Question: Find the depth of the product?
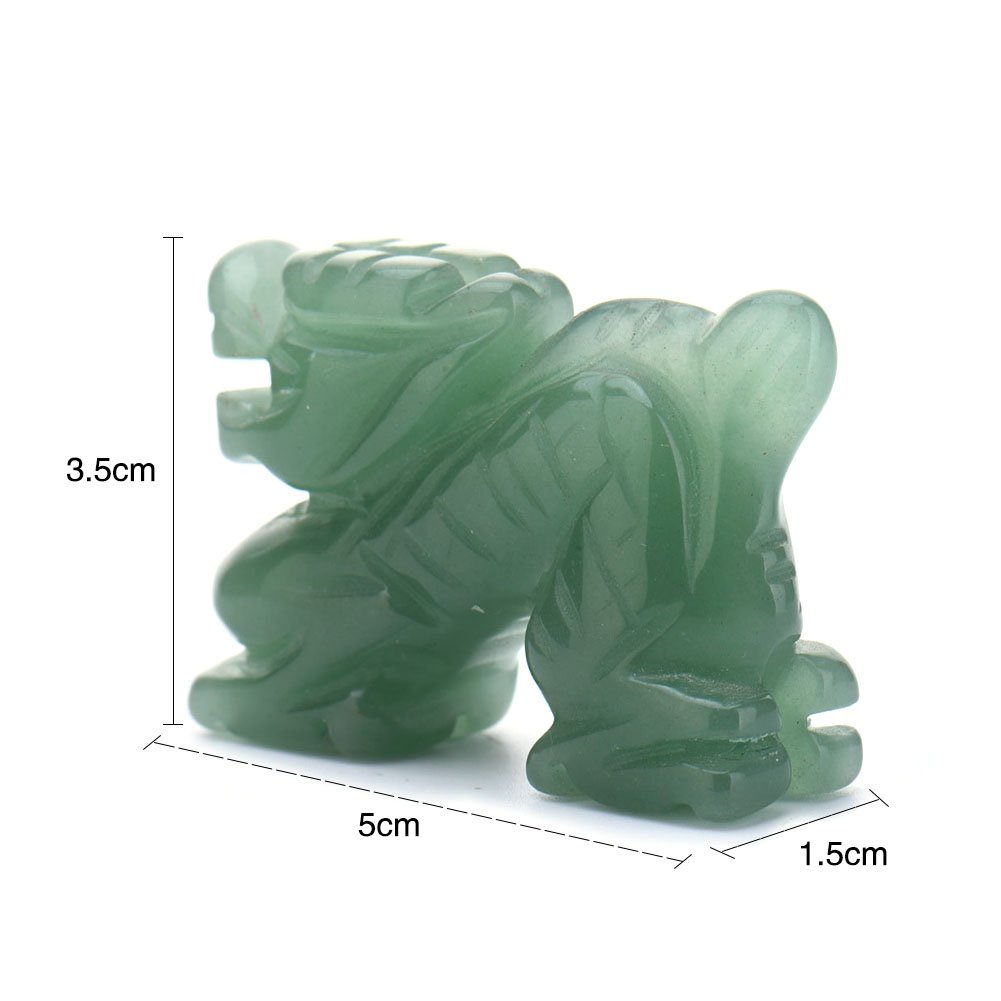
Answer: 5.0 centimetre